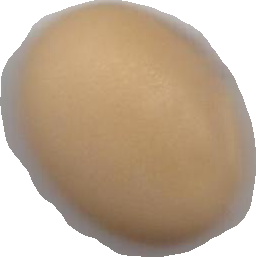
Variety: Anjasmoro